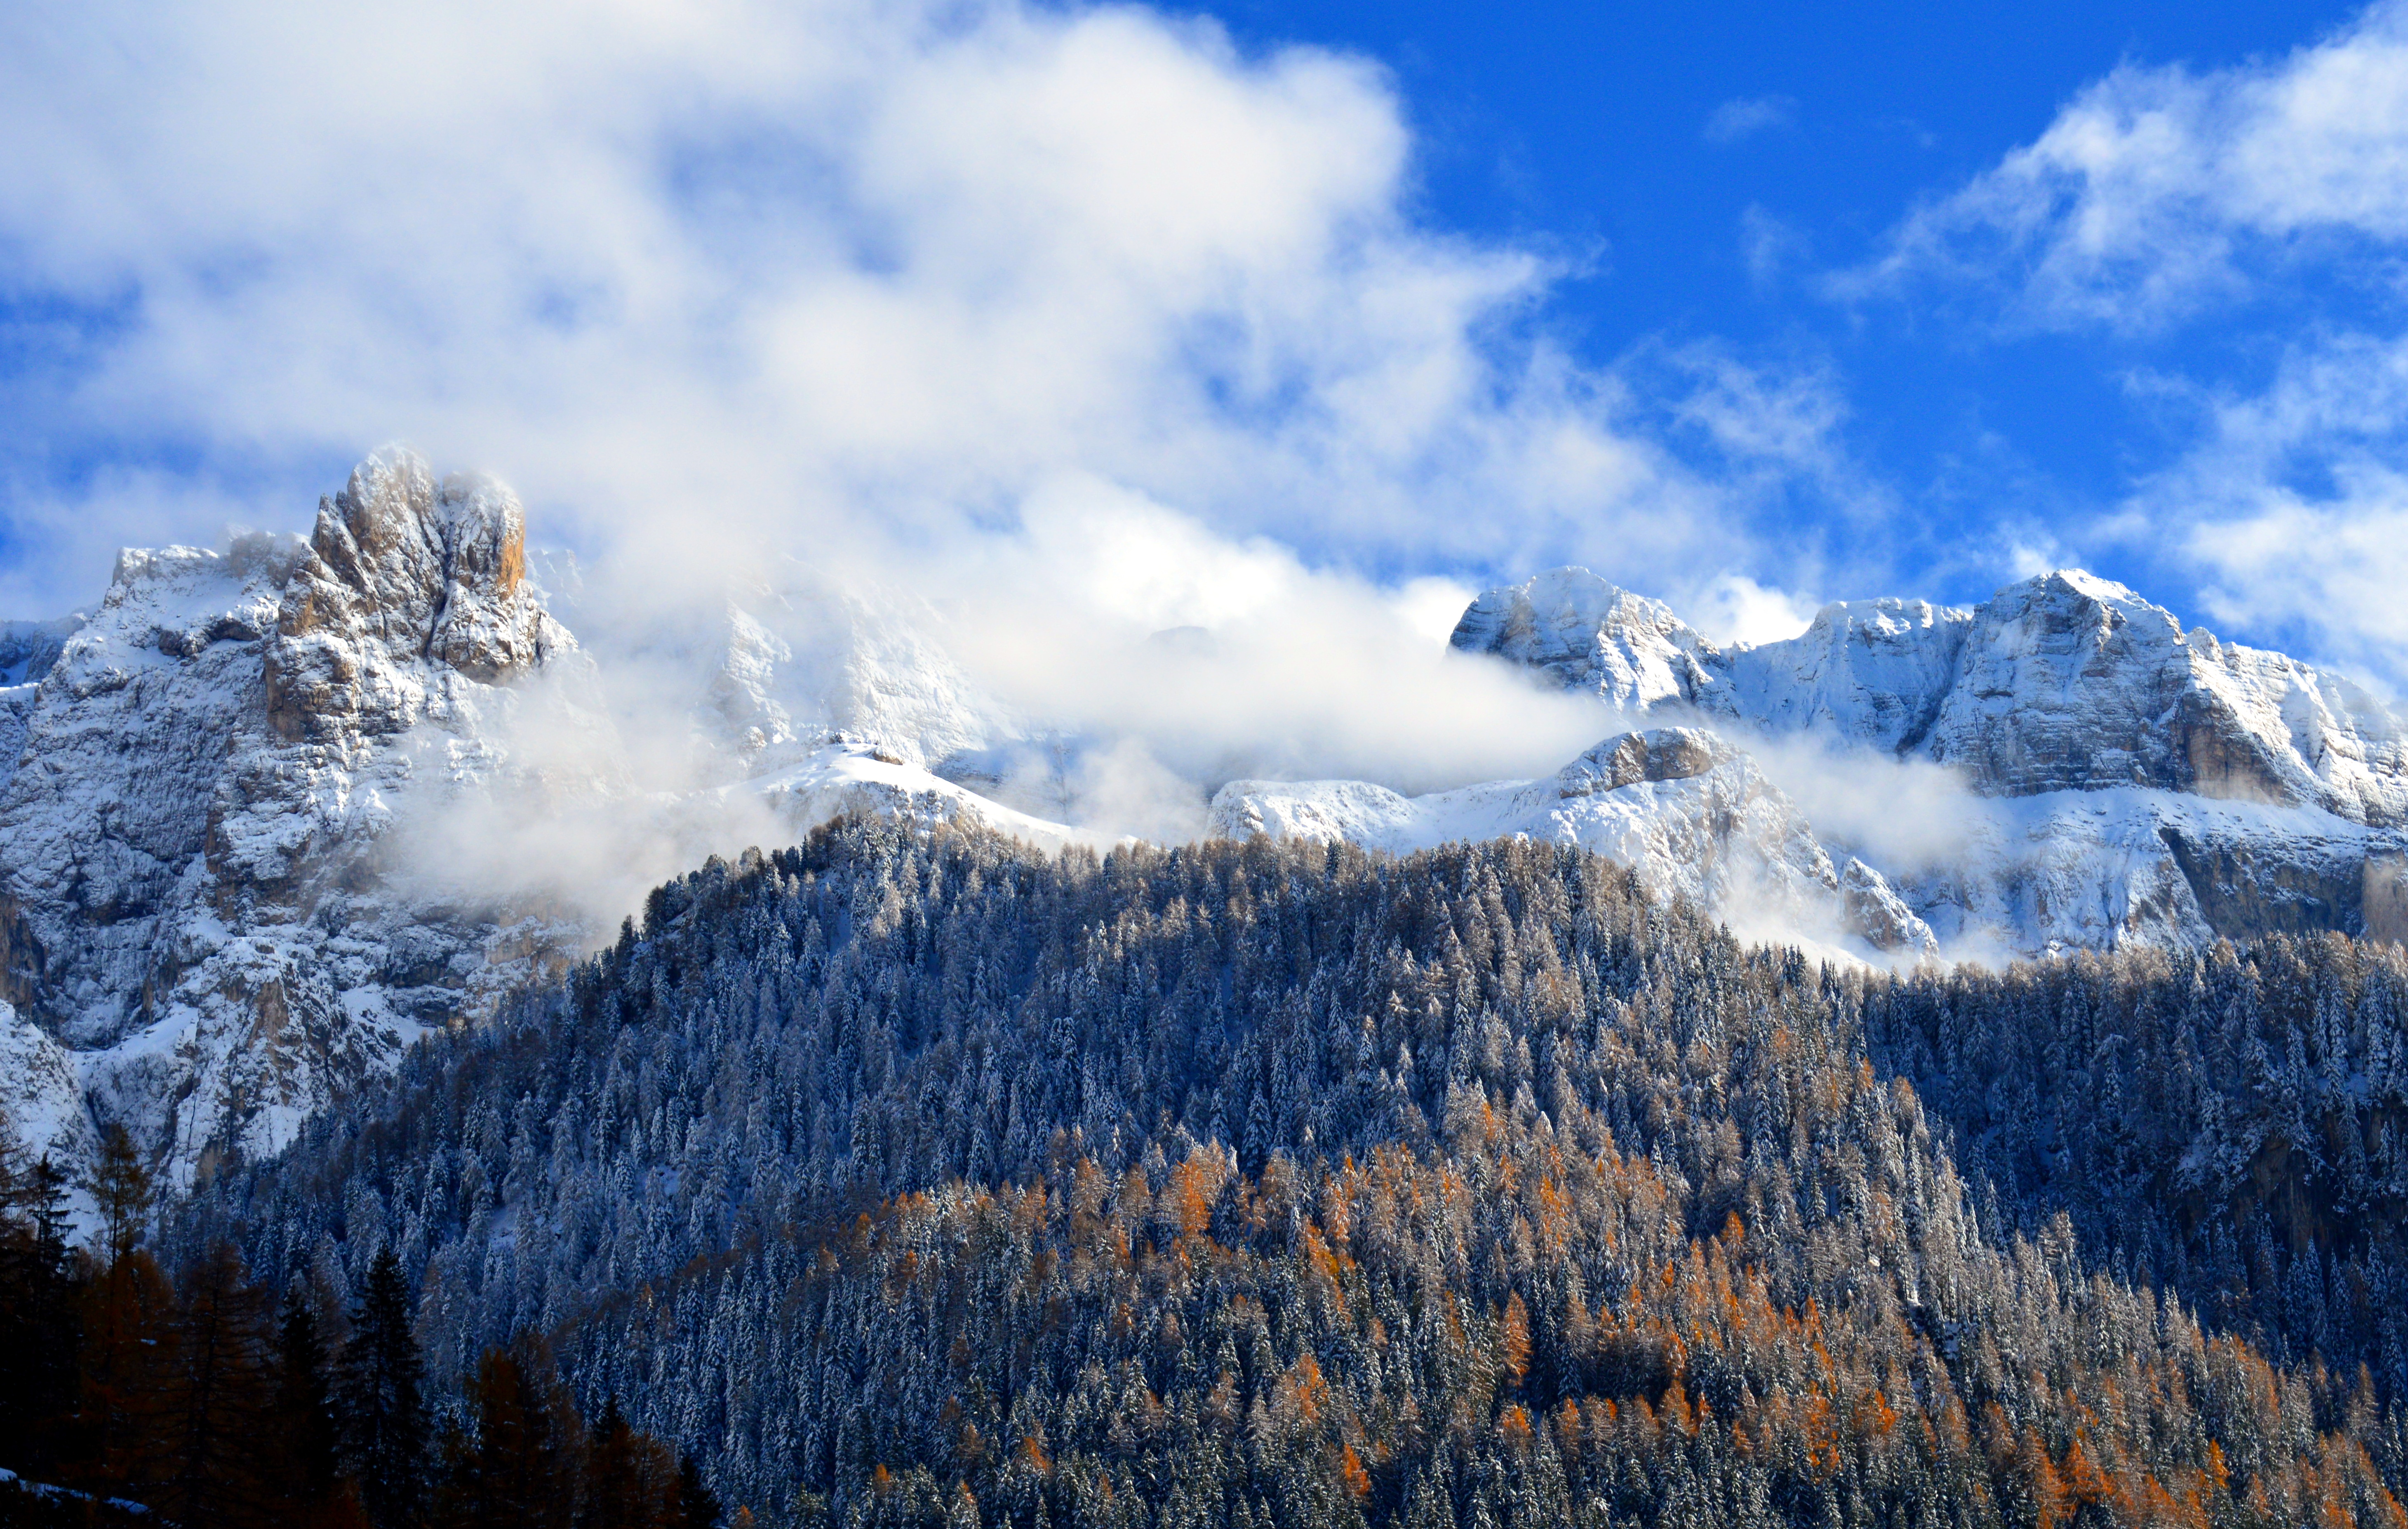
snow, mountain, panorama, nature, dolomites, south, tyrol, alps, landscape, range, atmosphere, foresight, view, sky, winter, mountainous landforms, mountain range, cloud, wilderness, ridge, natural landscape, tree, massif, highland, hill, mount scenery, summit, national park, fell, hill station, plant, sunlight, pine family, geological phenomenon, meteorological phenomenon, forest, larch, conifer, valley